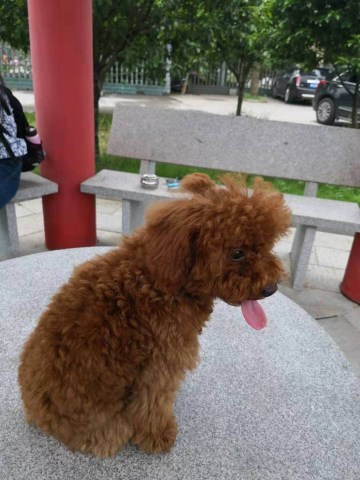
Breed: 2925-n000114-toy_poodle